Asko Ivalo

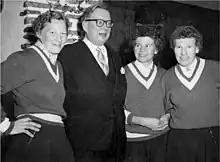
Ivalo with Finnish skiers Siiri Rantanen, Mirja Hietamies and Eva Hög

Asko Päiviö Ivalo (24 June 1901, in Helsinki – 2 November 1968) was a Finnish diplomat who served over 40 years as Ambassador and as Head of the Political Department of the Foreign Ministry.